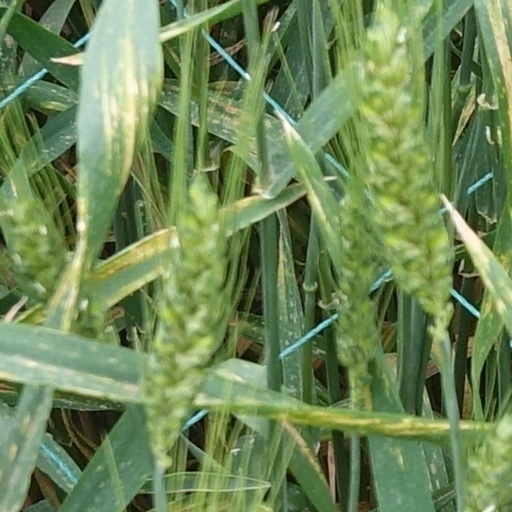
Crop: wheat